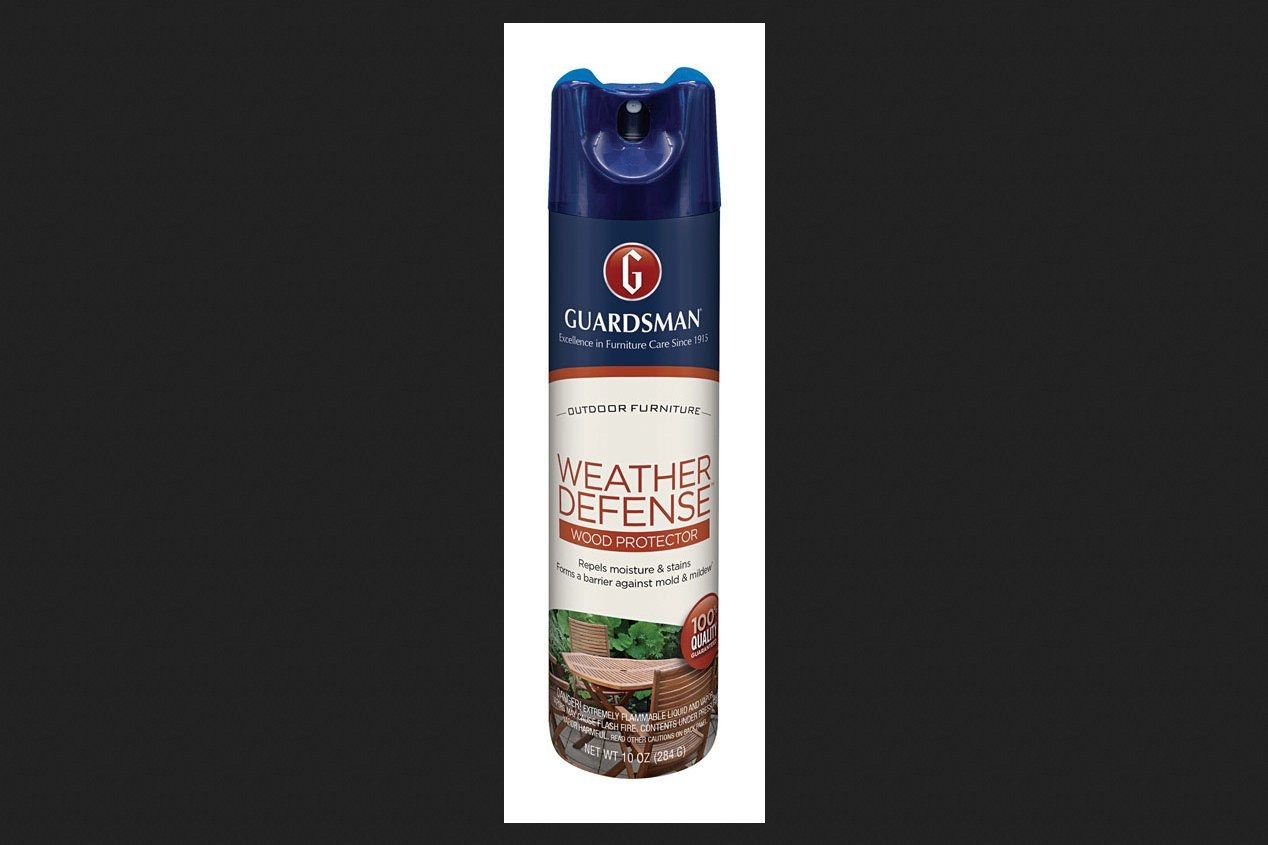
Item Name: WOOD PROTECT AERO 10OZ
Value: 10.0
Unit: Fl Oz

Price: 34.01